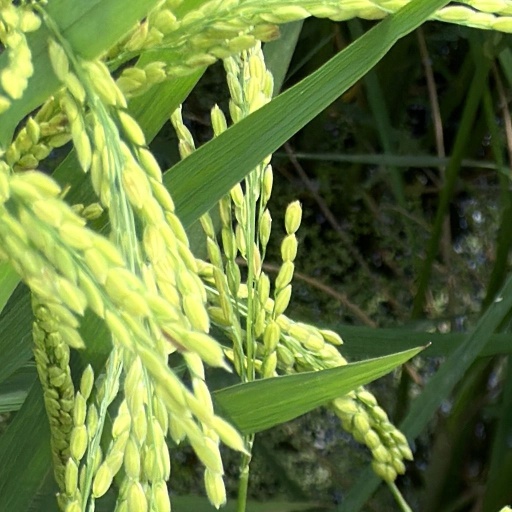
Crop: rice